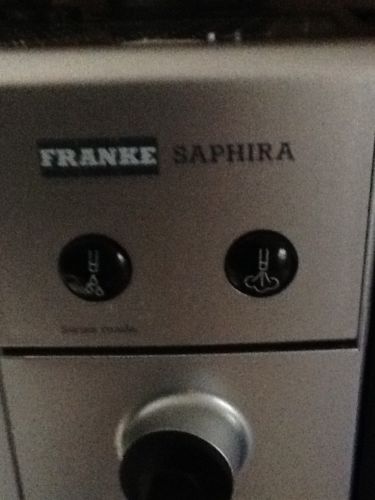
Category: coffee maker